Elias Ellefsen á Skipagøtu

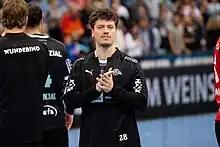
Ellefsen a Skipagötu with THW Kiel in 2023

Elias Ellefsen á Skipagøtu (born 19 May 2002) is a Faroese handball player for THW Kiel and the Faroese national team.